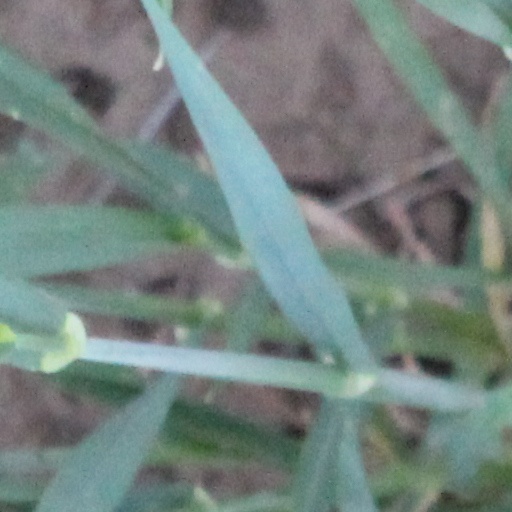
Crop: wheat